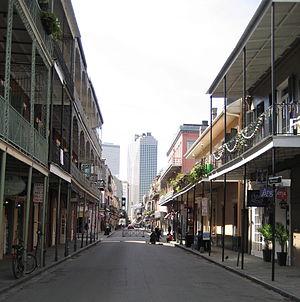
La Royal Street est une rue de La Nouvelle-Orléans en Louisiane, aux États-Unis.